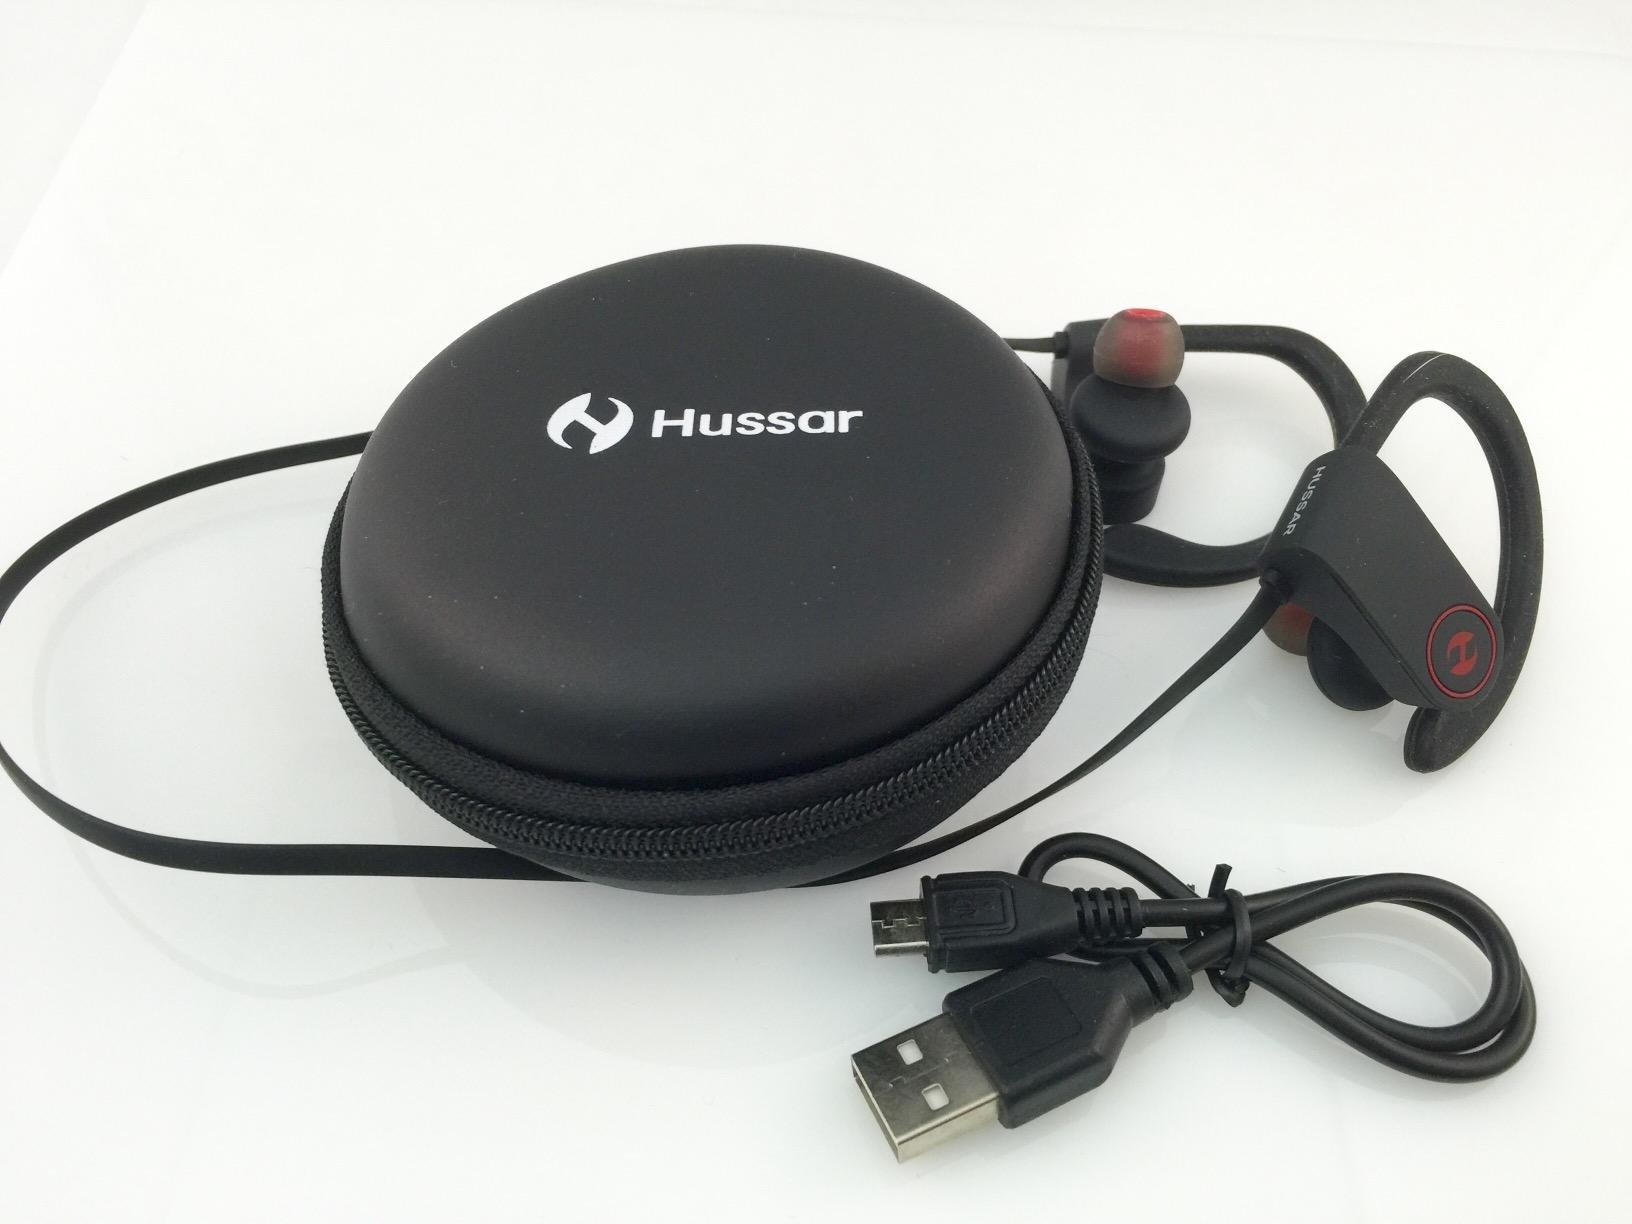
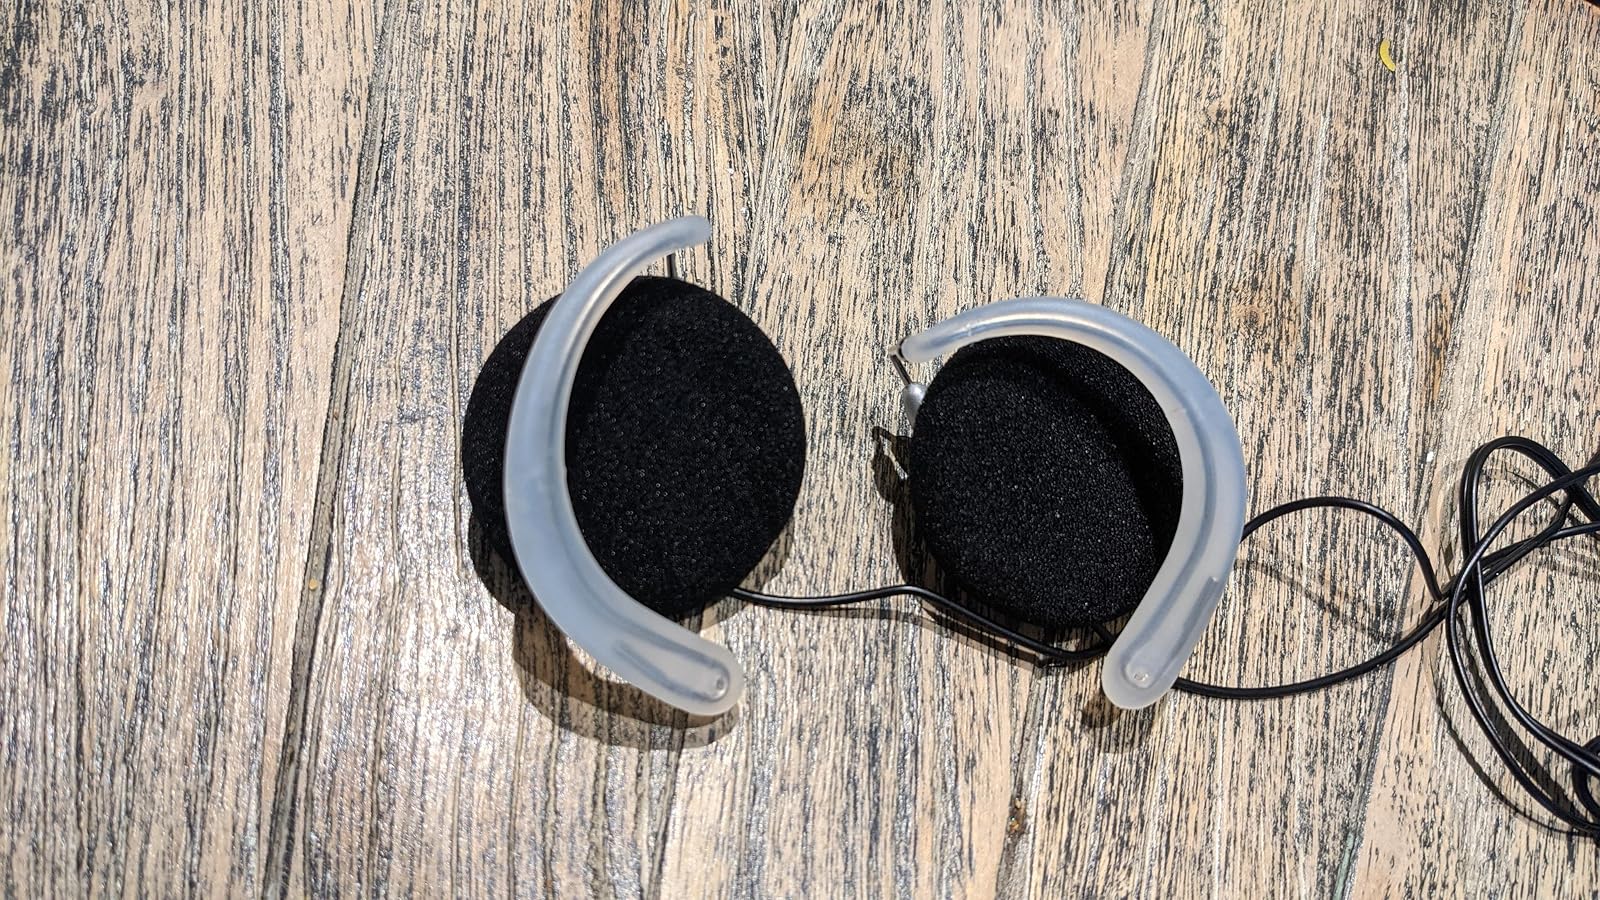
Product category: headphones
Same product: no